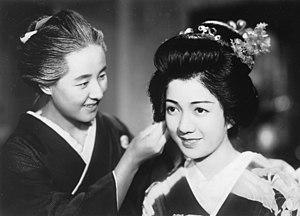
Tomu Uchida, de son vrai nom Tsunejirō Uchida, né le 26 avril 1898 à Okayama et mort le 7 août 1970, est un réalisateur japonais.
Yukiko Todoroki, est une actrice japonaise née le 11 septembre 1917 et morte le 11 mai 1967. Son vrai nom est Tsuruko Nishiyama.
Hisako Takihana, née le 4 mars 1906 à Kyoto et morte le 12 février 1985, est une actrice japonaise. Son vrai nom est Tomiko Takihana, puis Tomiko Tasaka après son mariage avec le réalisateur Tomotaka Tasaka.